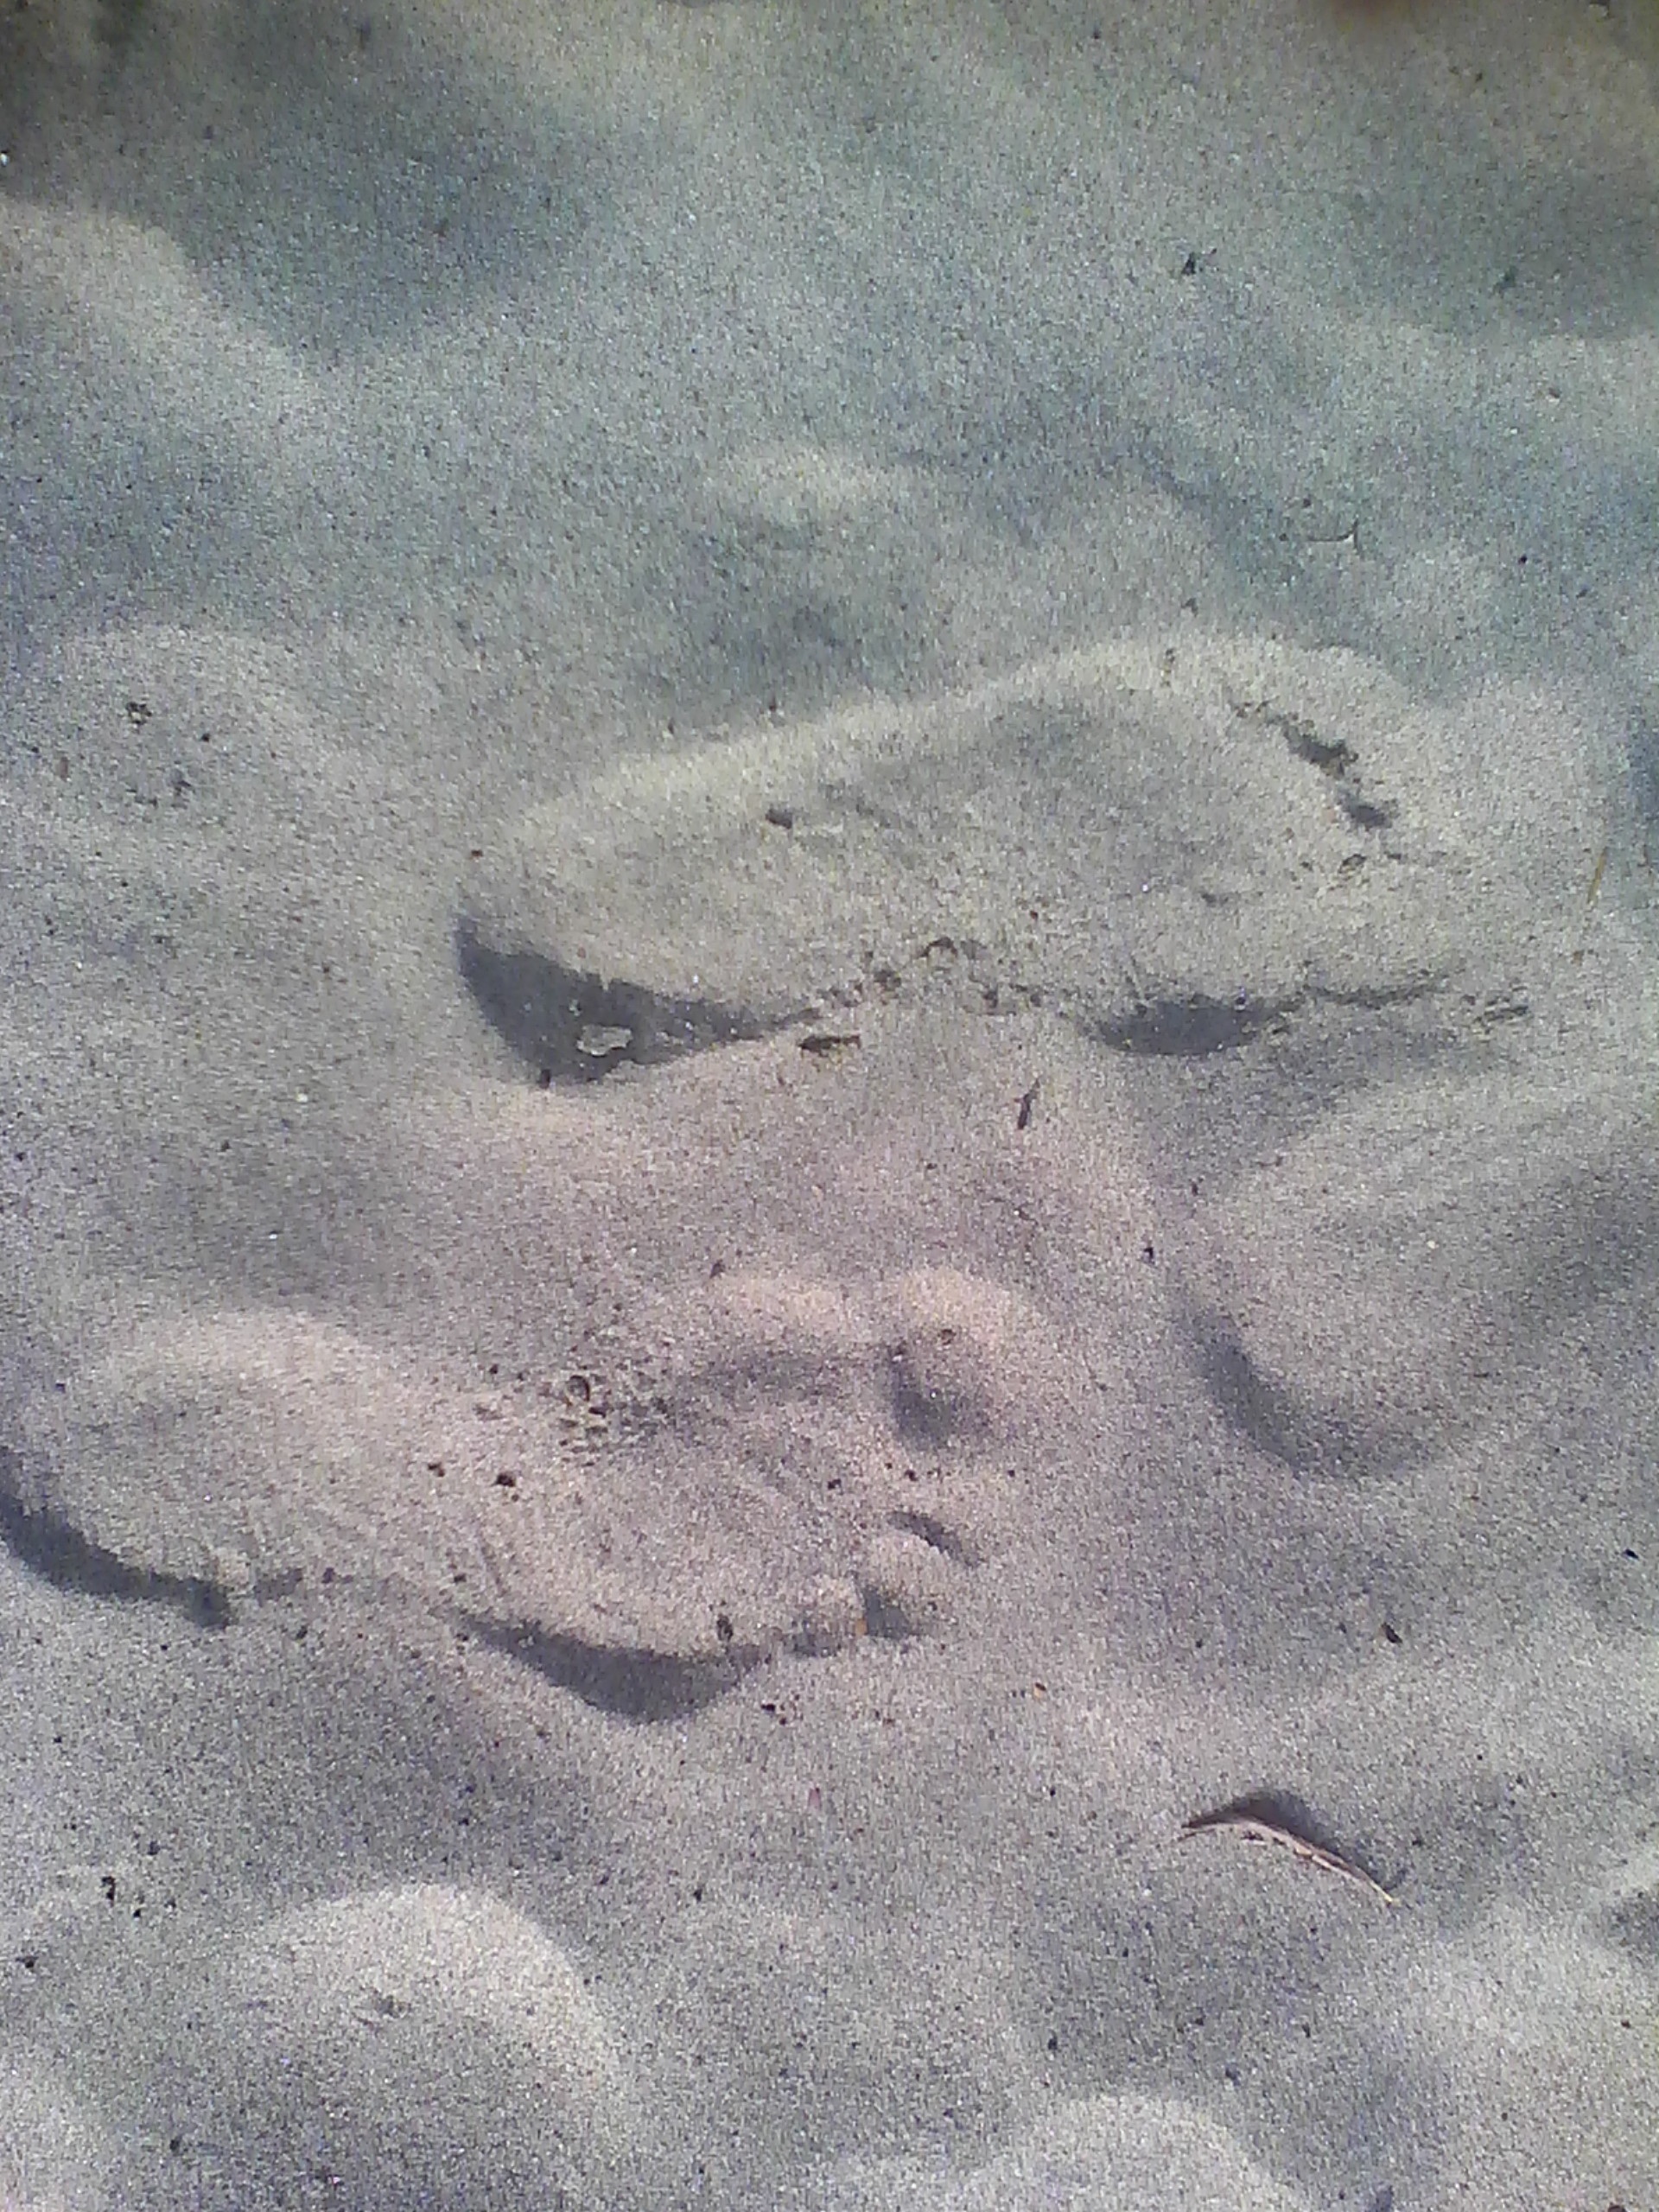
beach, sea, sand, rock, ocean, texture, footprint, asphalt, vacation, soil, material, geology, road surface, mudflat